Albert Pintat

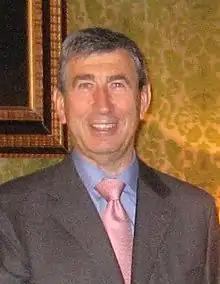
Pintat in 2009

Albert Pintat Santolària (born 23 June 1943) is an Andorran citizen who served as the prime minister of Andorra from 27 May 2005 to 5 June 2009.